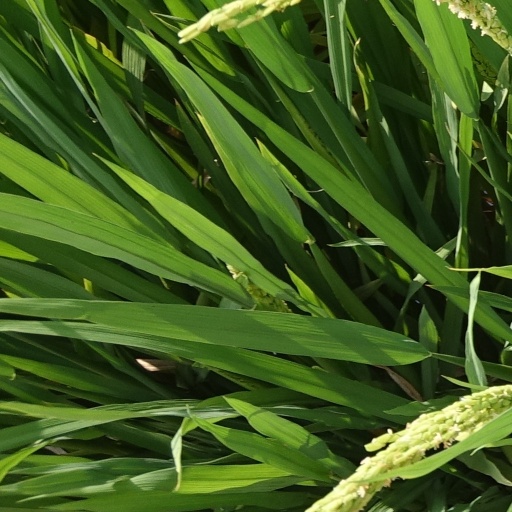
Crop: rice